Canton of Canet-en-Roussillon

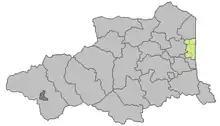
Location of the canton in Pyrénées-Orientales

The Canton of Canet-en-Roussillon is a former French canton of Pyrénées-Orientales department, in Languedoc-Roussillon. It had 23,061 inhabitants (2012). The group was disbanded following the French canton reorganisation which came into effect in March 2015.